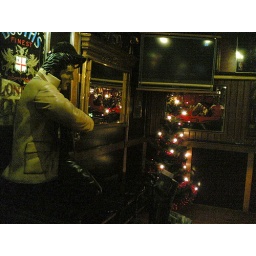
Elvis with a christmas tree on a small dance floor (restaurant Rubiini in Helsinki)